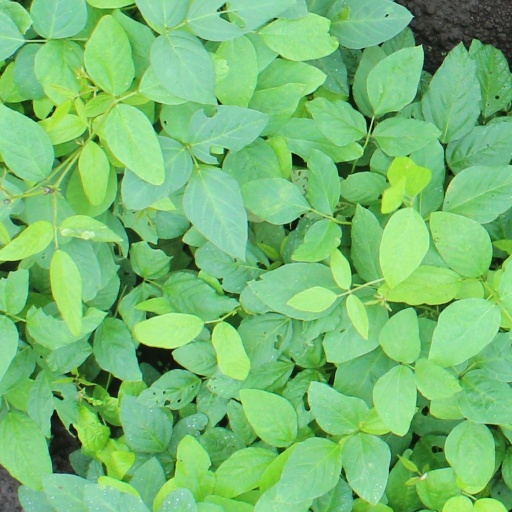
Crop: soybean